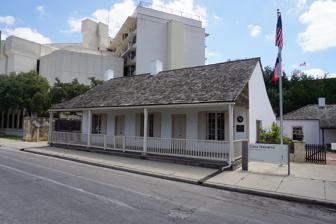
Building: Casa Navarro
Country: United States of America
Year built: 1855
Historic site in San Antonio, Texas, U.S. United States historic place Jose Antonio Navarro House Complex U.S. National Register of Historic Places U.S. National Historic Landmark Recorded Texas Historic Landmark Casa Navarro State Historic Site in 2017 Show map of Texas Show map of the United States Location 228 S. Laredo St., San Antonio , Texas Coordinates 29°25′22″N 98°29′49″W / 29.42278°N 98.49694°W / 29.42278; -98.49694 Area 1 acre (0.40 ha) Built 1855 ( 1855 ) NRHP reference No. 72001353 RTHL No. 3555 Significant dates Added to NRHP March 24, 1972 Designated NHL December 23, 2016 Designated RTHL 1962 Casa Navarro is a historic site in San Antonio , Bexar County , in the U.S. state of Texas . The original house complex was the residence of Texas patriot José Antonio Navarro (1795–1871), a rancher, merchant, leading advocate for Tejano rights, and one of only two native-born Texans to sign the Texas Declaration of Independence . Navarro first bought the property, about 1.5 acres, in 1832. The limestone , caliche block, and adobe structures were built c. 1832–1855, and Navarro moved onto the property soon after. The site is situated in the heart of old San Antonio , in what used to be a thriving Tejano neighborhood known as Laredito. The structures were acquired and restored by the San Antonio Conservation Society between 1960 and 1964, and the site was opened to the public in October 1964. The site was designated a Texas State Historic Landmark in 1962, and listed on the National Register of Historic Places in 1972. On January 1, 2008, the house was transferred from the Texas Parks and Wildlife Department to the Texas Historical Commission . It was designated a National Historic Landmark in 2016. Today, visitors can tour Navarro's one-story limestone house — a fine example of early-statehood domestic architecture — read copies of his writing and discuss questions of history with informed staff. There is also a two-story square store and office building, noted for its bold quoins , which anchor the edges of the building's walls. The detached adobe and caliche block kitchen is typical of early Texas architecture with front and rear porches. See also List of Texas state historic sites List of National Historic Landmarks in Texas References